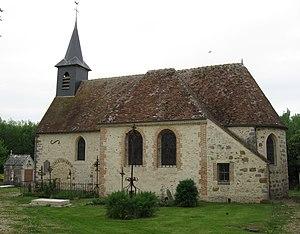
Église Notre-Dame de Sigy. (Seine-et-Marne, région Île-de-France).
Sigy est une commune française située dans le département de Seine-et-Marne, en région Île-de-France.